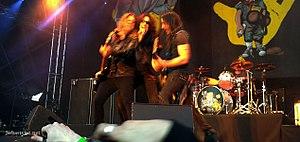
Nuno Bettencourt est un guitariste luso-américain de hard rock né en 1966 à Praia da Vitoria, aux Açores. Il est le dernier d'une famille de 10 enfants. À l'âge de 4 ans, il quitte avec sa famille les Açores pour les États-Unis. Il grandit dans la ville de Boston où il deviendra guitariste du groupe de hard rock Extreme. Il est actuellement guitariste pour Rihanna et pour le groupe Extreme, reformé en 2007. Il lui est attribué le statut de guitar hero dans les années 1990. Pour célébrer les 25 ans de l'album Pornograffitti, une tournée fut lancée à travers le monde en 2014/2015.